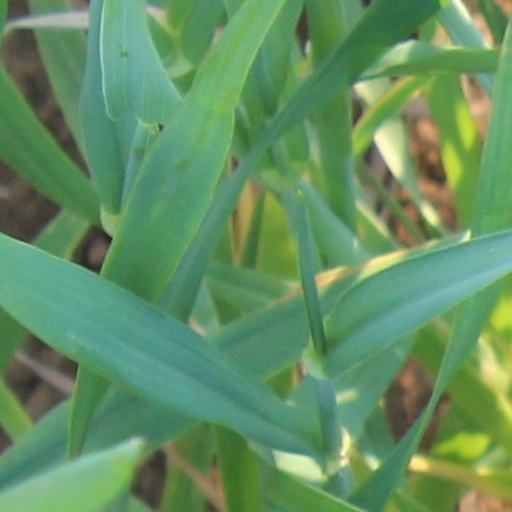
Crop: wheat